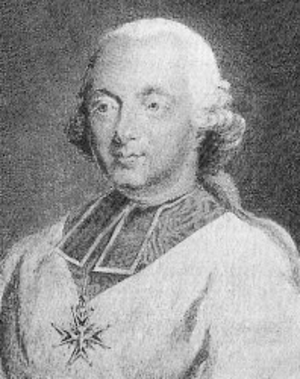
Louis-René-Édouard, prince de Rohan, cardinal-évêque de Strasbourg, est un prélat français, membre de la maison de Rohan, qui fit carrière à la Cour de Versailles et au sein de l'Église.